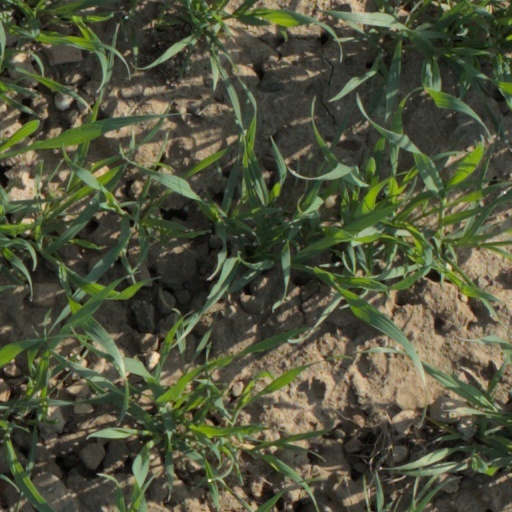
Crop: wheat